WJR

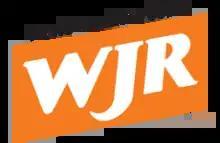
Previous logo

Richards died in May 1951, and in 1964, Goodwill Stations was sold to Capital Cities Communications, which later merged with ABC and still later with the Walt Disney Company. Upon the sale, WJR's slogan became "The Great Voice of the Great Lakes". Also in 1964, WJR acquired full rights to Detroit Tigers baseball games, with announcers Ernie Harwell and George Kell, who had begun broadcasting Tiger games in 1960. Previously, WJR had carried only night games with day games on WKMH and WJBK. The station became the flagship of the Tiger Baseball Network.In the late 1960s, WJR also became the flagship station for Detroit Red Wings hockey and Detroit Pistons basketball.